College

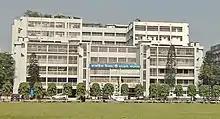
RAJUK Uttara Model College, located in the northern suburb of Uttara in the capital Dhaka

The leaders of Harvard College (which granted America's first degrees in 1642) might have thought of their college as the first of many residential colleges that would grow up into a New Cambridge university. However, over time, few new colleges were founded there, and Harvard grew and added higher faculties. Eventually, it changed its title to university, but the term "college" had stuck and "colleges" have arisen across the United States.